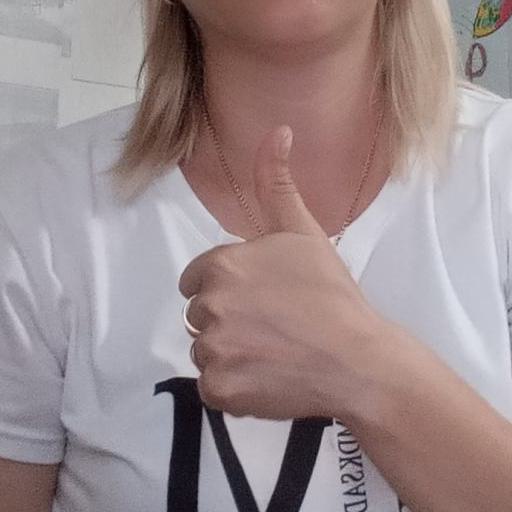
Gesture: like